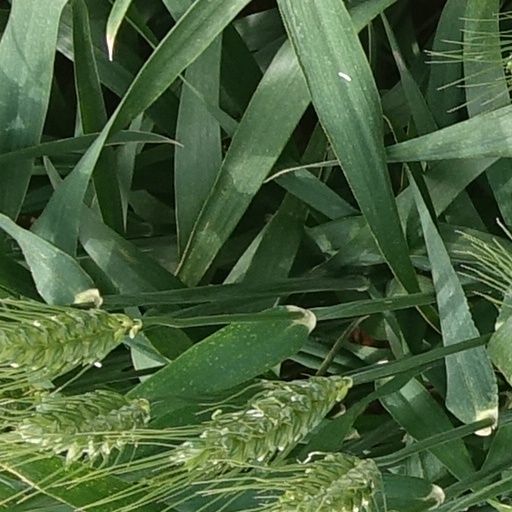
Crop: wheat